Yasmar

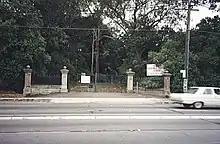
Original gates and section of palisade fence as seen from Parramatta Road with garden beyond

The estate /garden is approached through Italianate-style sandstone gateposts, with Gothic recesses, and topped with a ball motif. "Yasmar 185" and "Yasmar 183" are painted on the post in black and gold paint. The remaining portion of the iron palisade fence also survives. The entrance has been widened to accommodate prison trucks as has the driveway generally, which has reduced the earlier border planting along the carriageway.